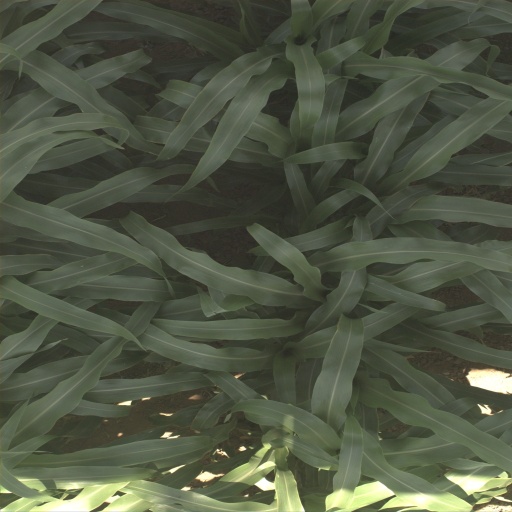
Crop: sorghum